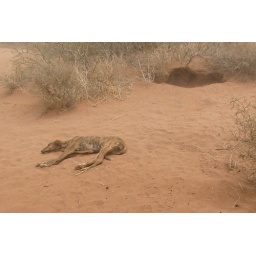
Idiiyat-es-Sahel dogs in their new home in NM. Idiiyat-es-Sahel dogs in their new home in NM. Idiiyat-es-Sahel dogs in their new home in NM